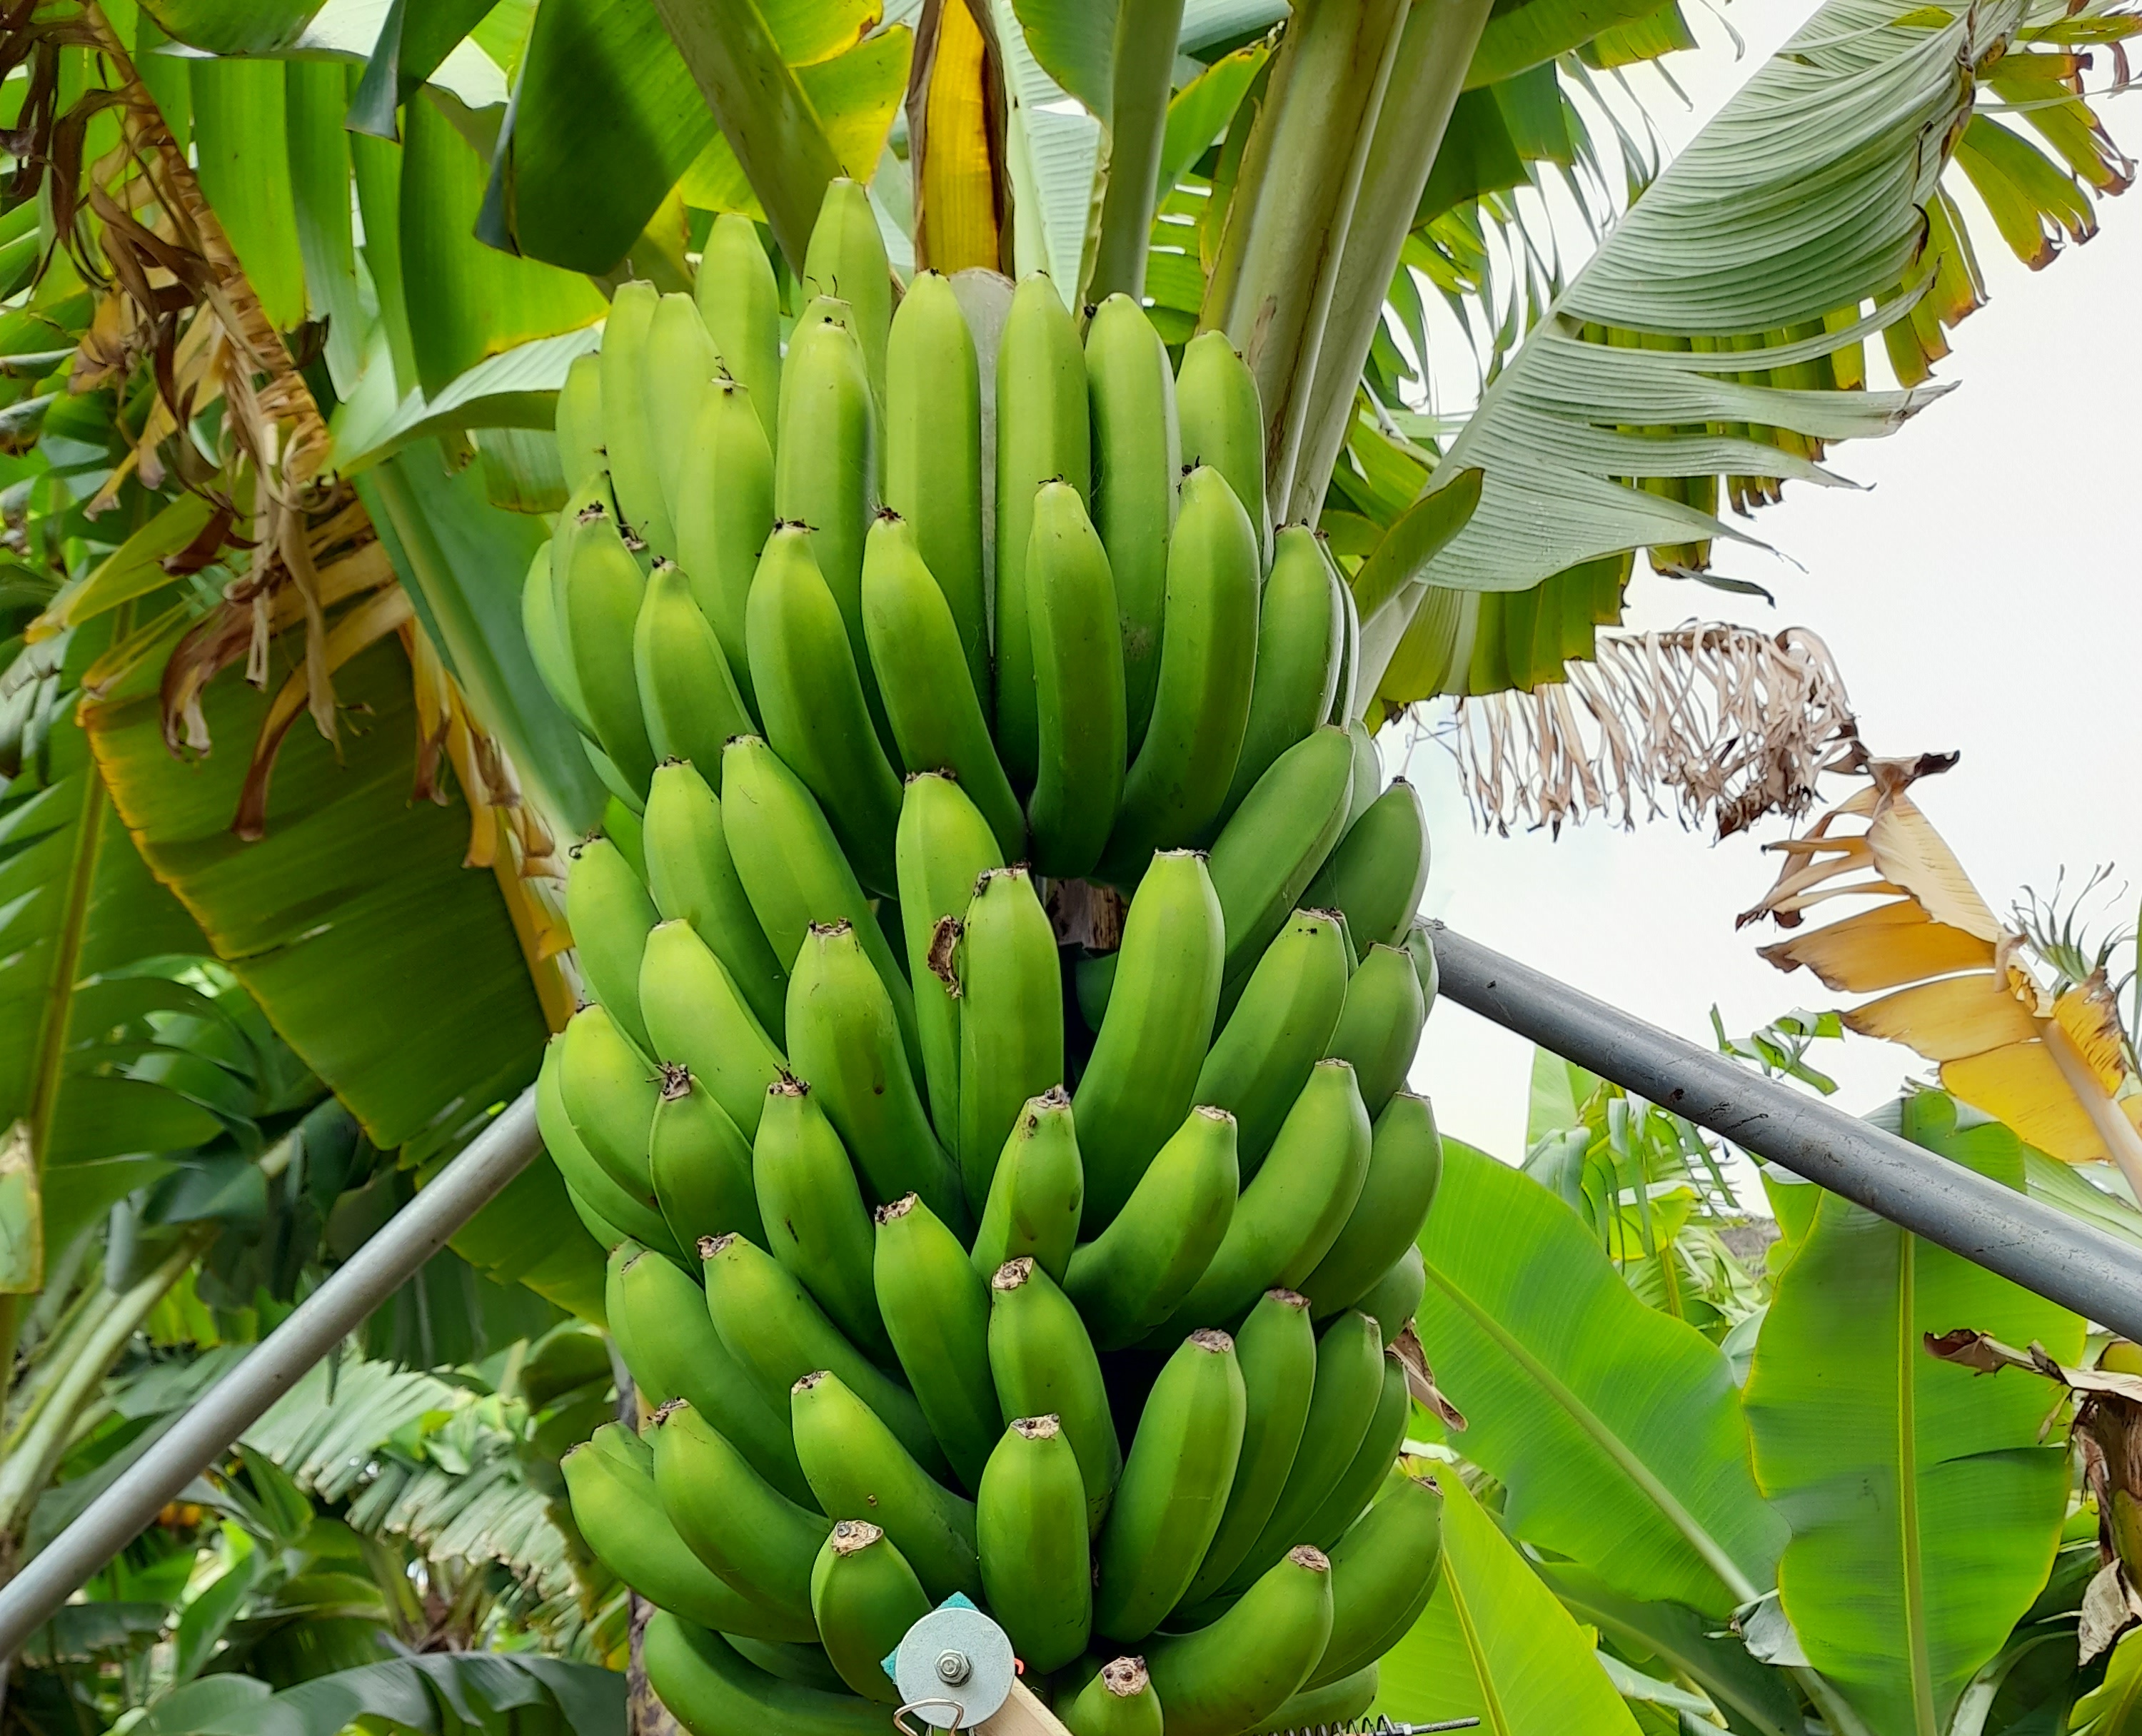
Label: Cut